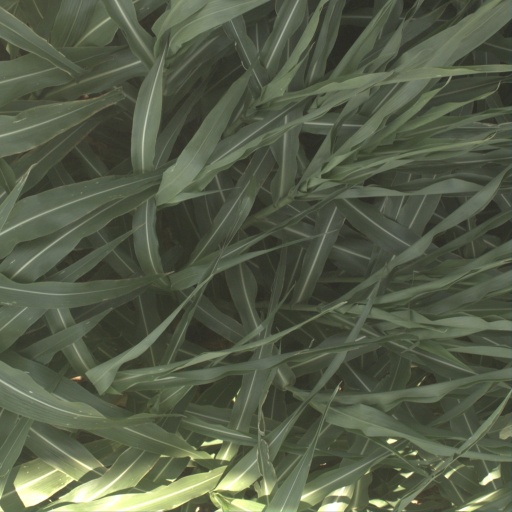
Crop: sorghum